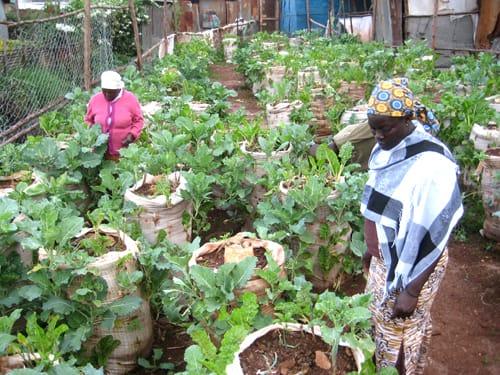
Wakulima wamama wapo shambani, wakikagua na kuangalia mazao yao; waliyoyalima kwa kutumia viroba vilivyojazwa udongo na kupandikizwa mbegu.